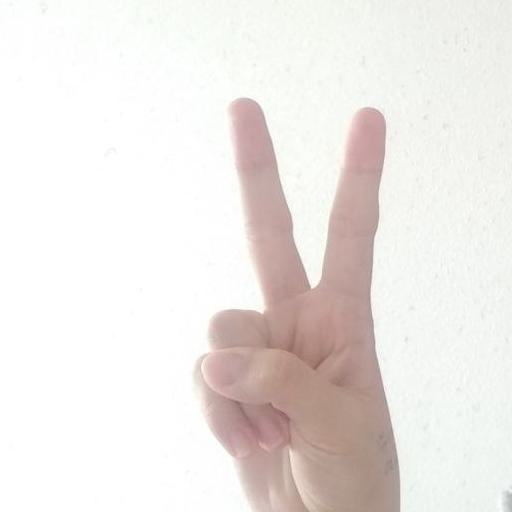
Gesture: peace